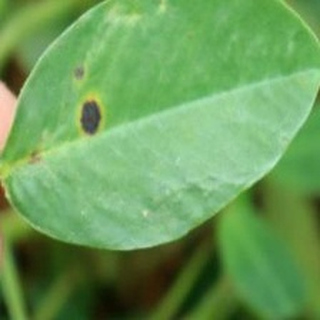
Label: groundnut_early_leaf_spot